Religion in South Africa

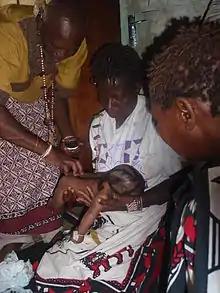
Sangoma performing a traditional baptism in Alexandra, Johannesburg

Christianity is the dominant religion in South Africa, with 85.3% of the population in 2022 professing to be Christian. No single denomination predominates, with mainstream Protestant churches, Pentecostal churches, African initiated churches, and the Catholic Church all having significant numbers of adherents. Importantly, there is significant and sustained syncretism with African Traditional Religion among most of the self-professed Christians in South Africa. Of the total national population of 62 million, 52.8 million or 85.3% identified as members of a Christian denomination.